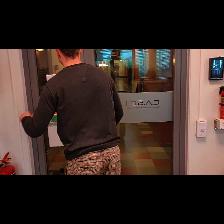
Label: Human